Jean Loring

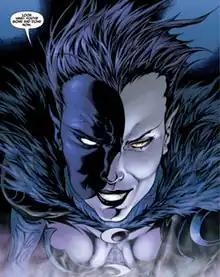

During her time in Arkham, Jean is possessed by Eclipso, who manipulates the Spectre into killing various magical beings. However, Black Alice temporarily absorbs Spectre's powers and uses them to defeat Eclipso.